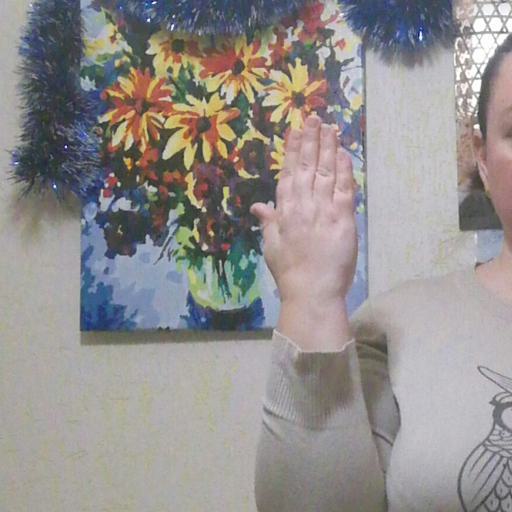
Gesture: stop_inverted